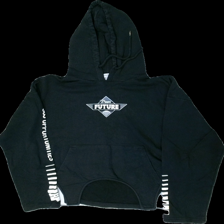
View: front
Type: Hoodie
Category: Ladies
Brand: Madlady
Colors: Black, White
Material: 65% cotton, 35% polyester
Pattern: Other
Cut: Cropped
Size: XL
Season: All
Price range: 50-100
Recommended usage: Reuse